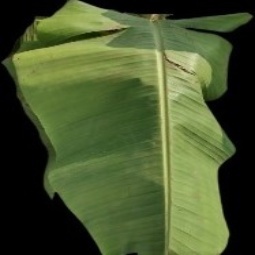
Label: Sulphur